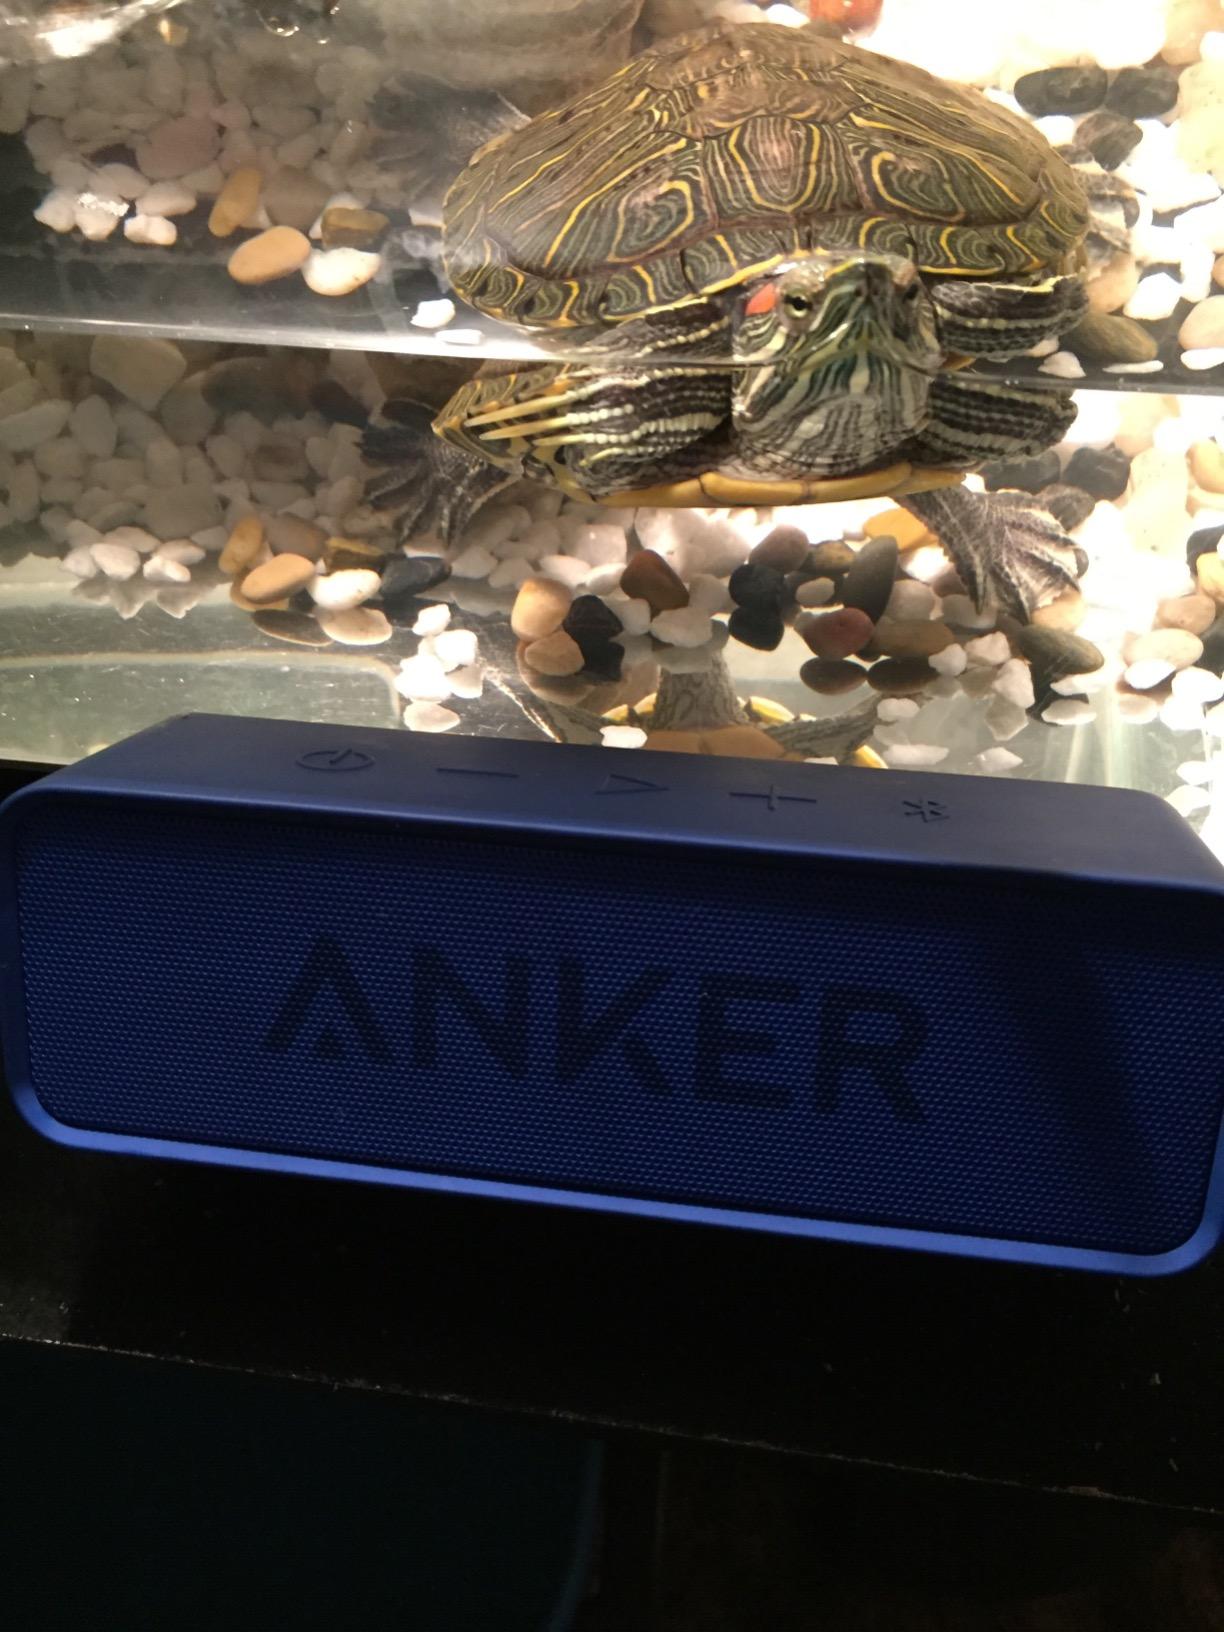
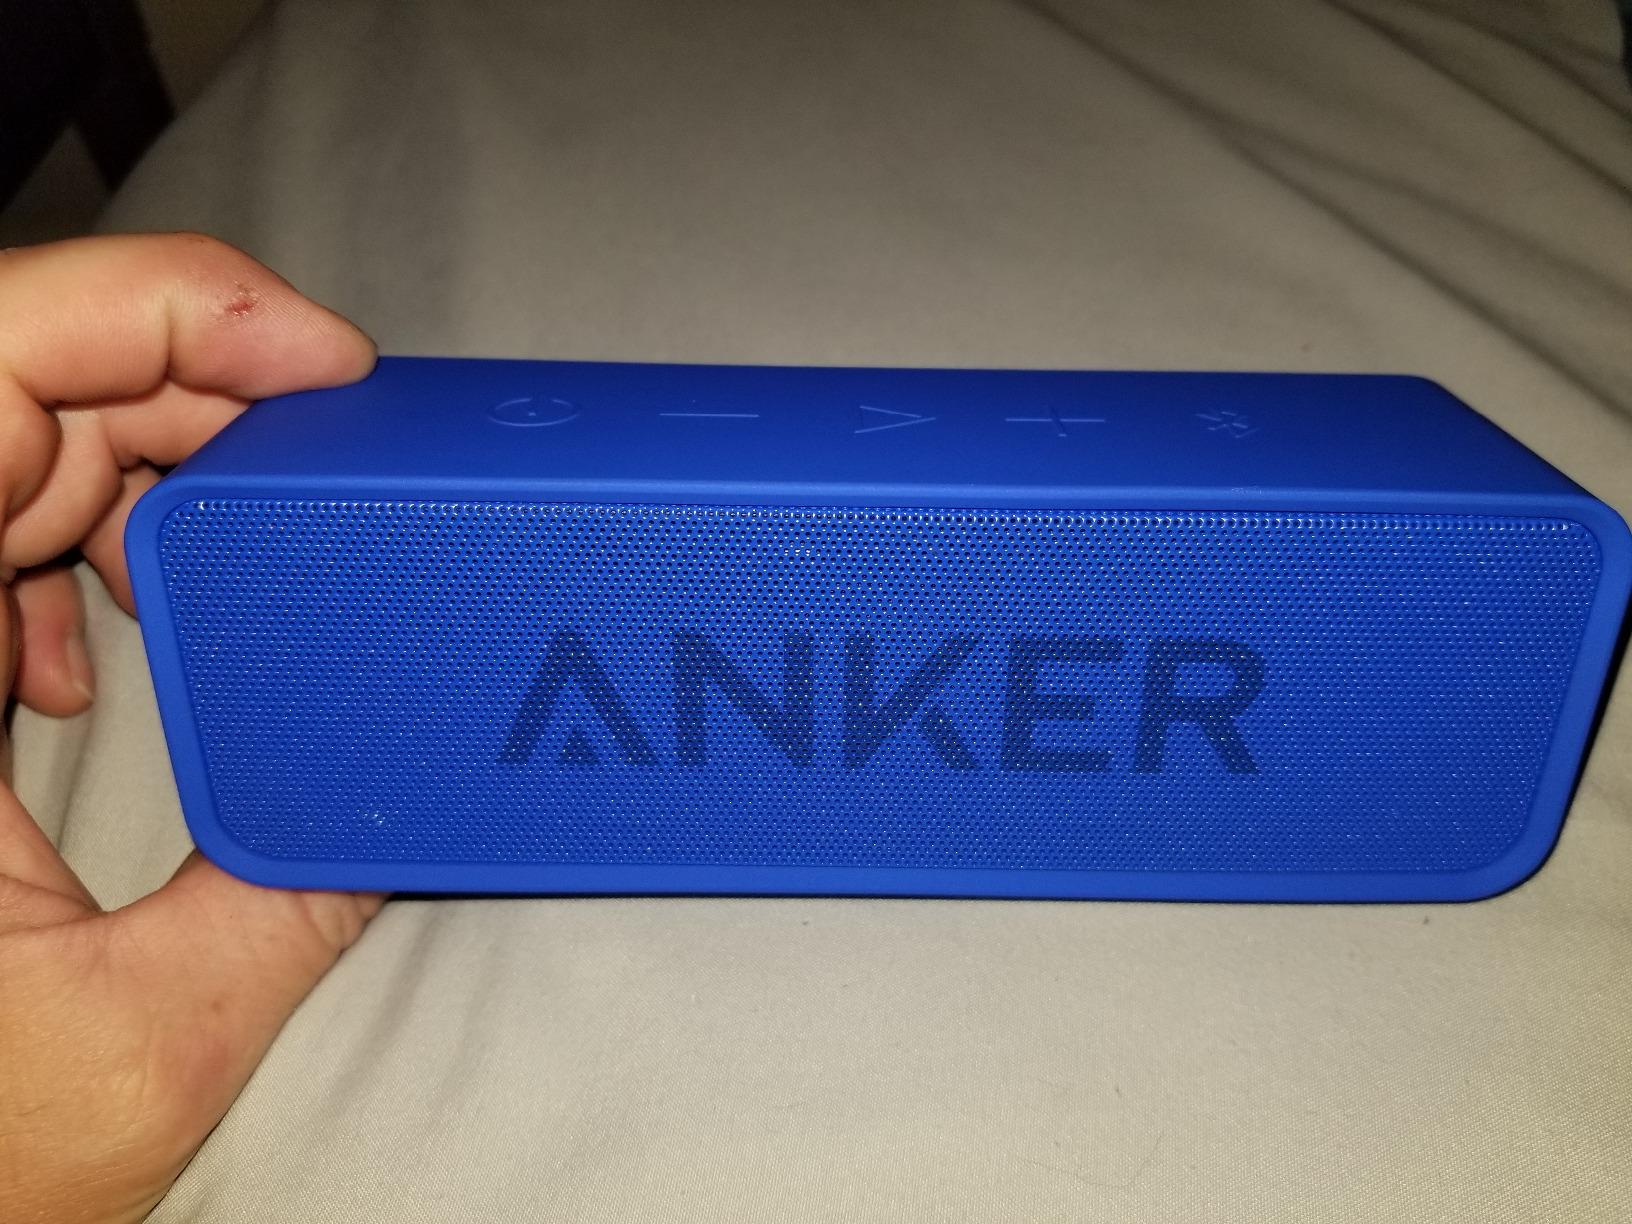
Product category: speaker
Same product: yes